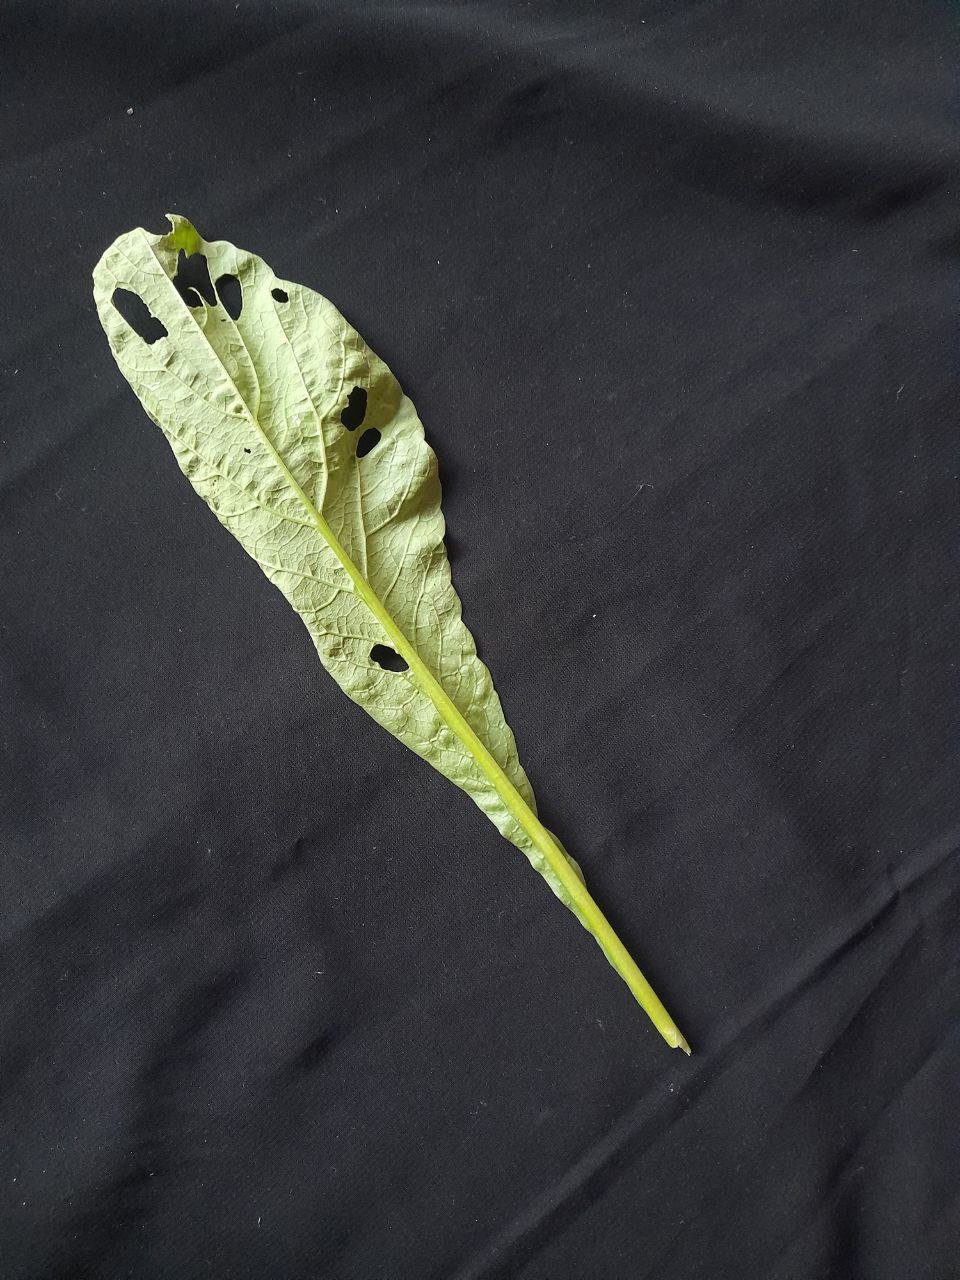
Label: flea beetle